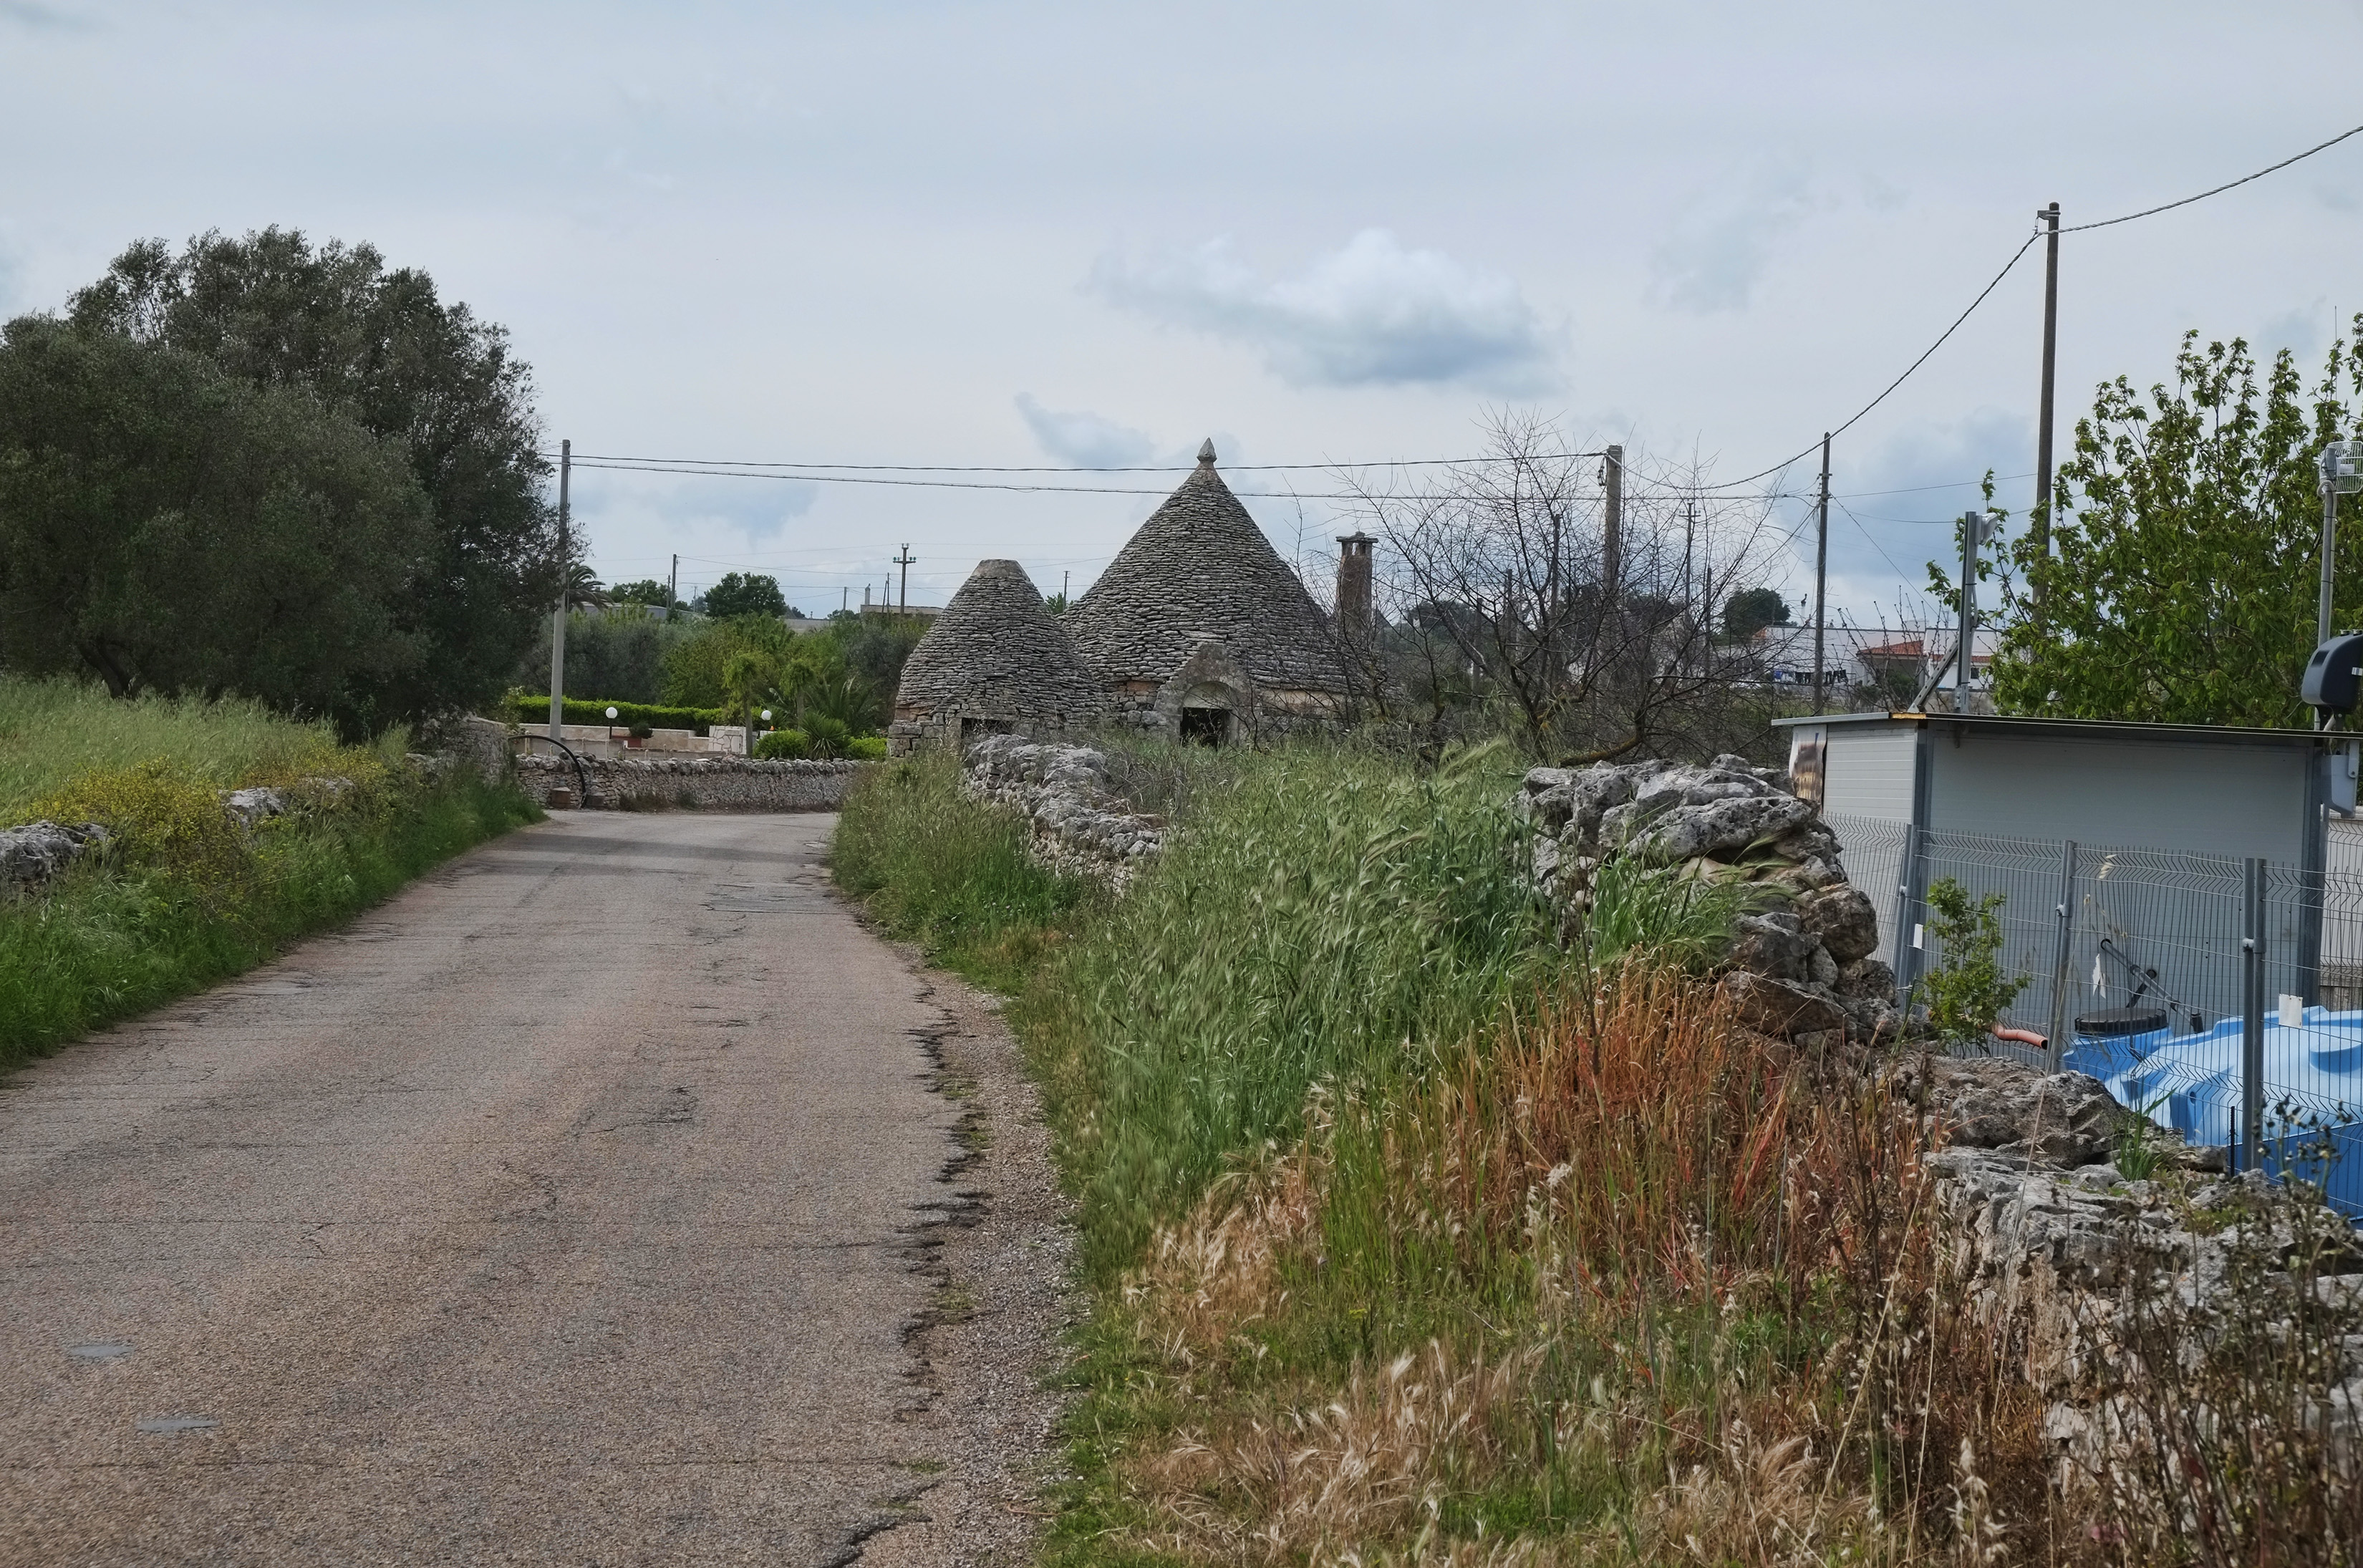
river, canal, village, italy, waterway, fuji, fujix, fujixe1, e1, alberobello, truli, rural area